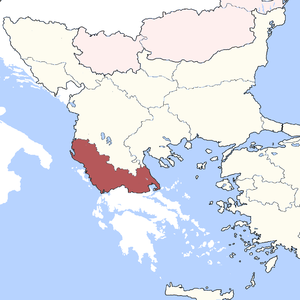
L'eyalet ou pachalik de Ioannina est une province de l'Empire ottoman qui a existé de 1670 à 1867. Elle couvrait une partie de la Grèce et de l'Albanie actuelles. Sa capitale était Ioannina.